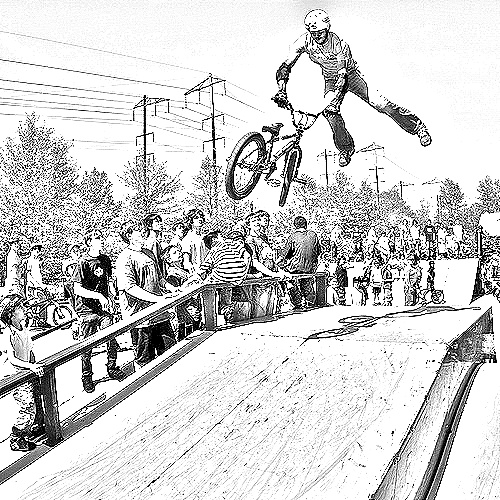
Portrait style: Sketch Portrait